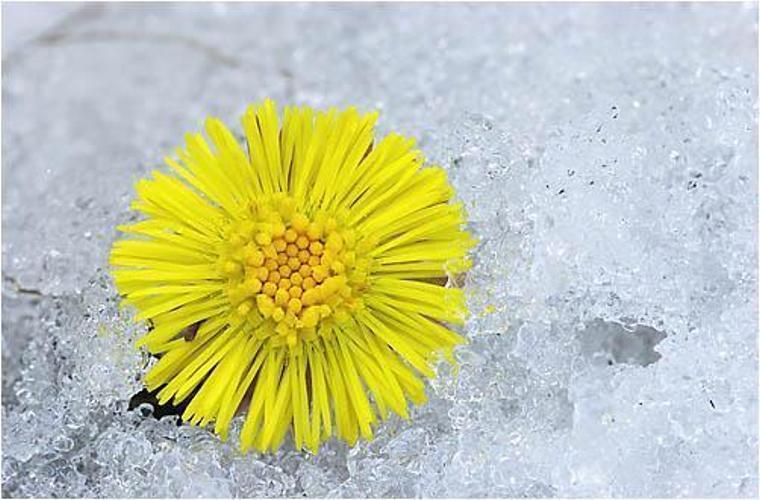
Flower: Coltsfoot